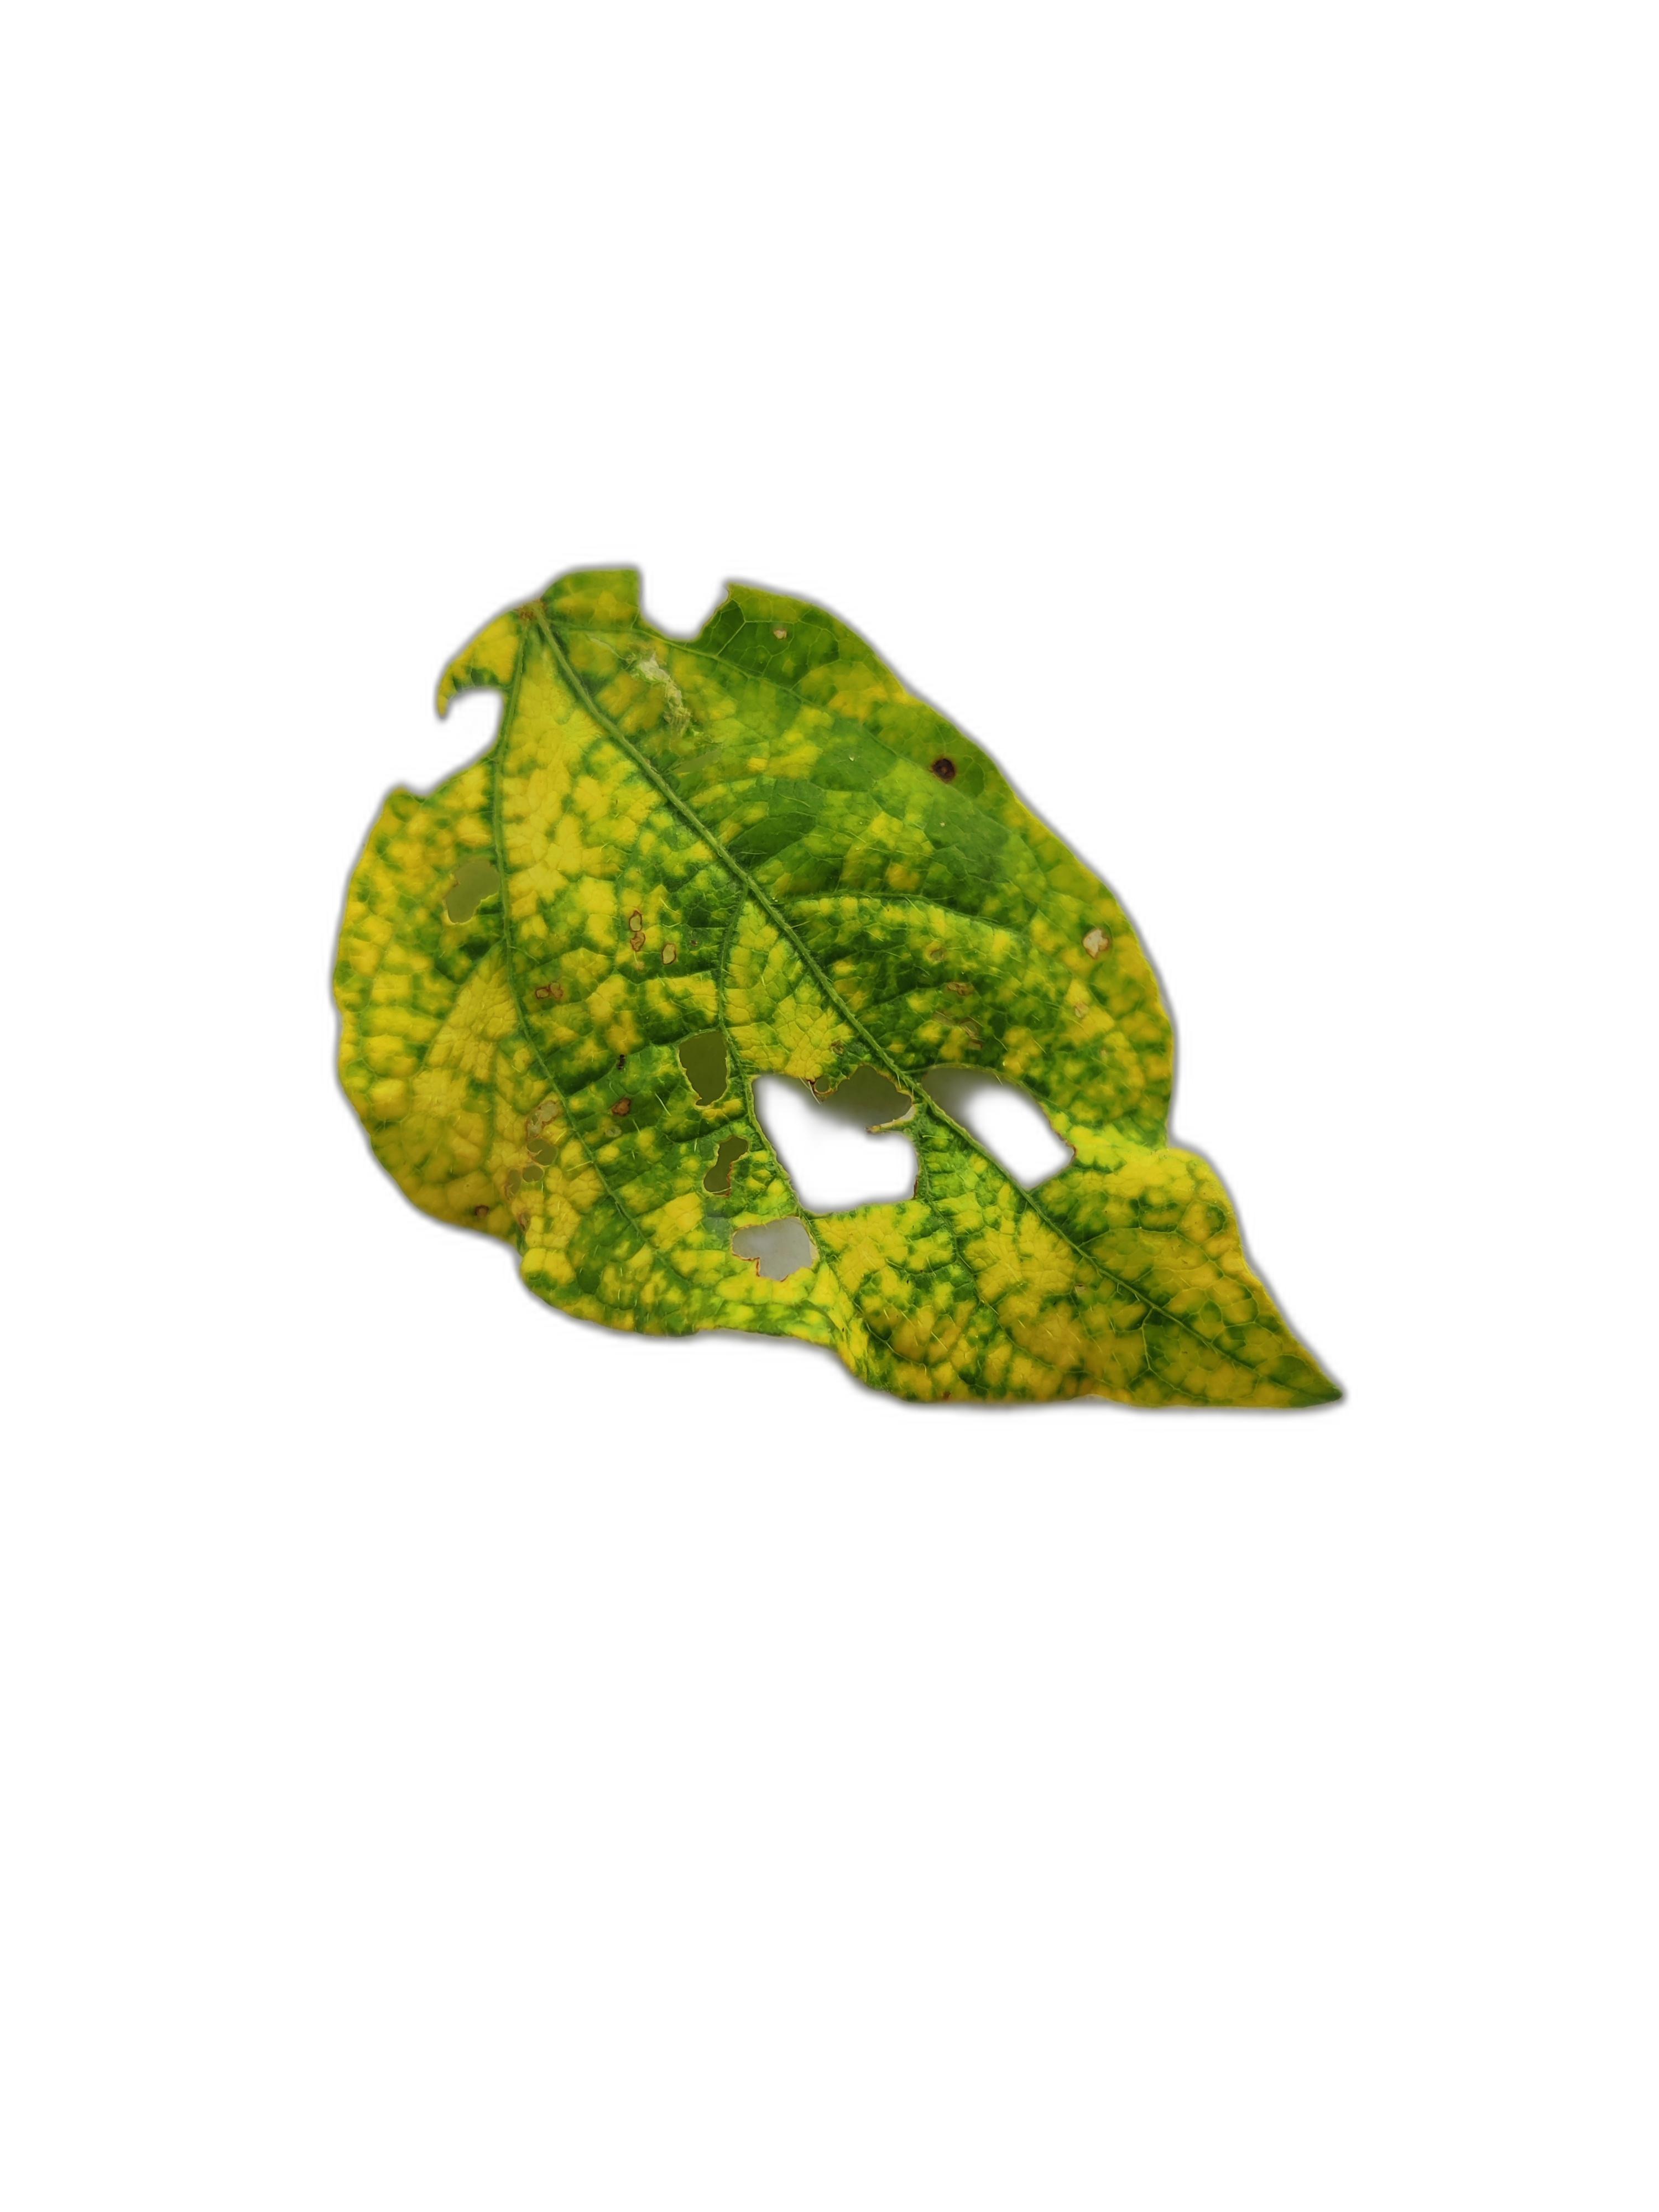
Label: Yellow Mosaic